Tsurugaoka Hachimangū

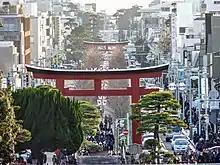
Three large torii on the approach (sandō) of shrine

There is a 1.8 km straight street in the front of shrine, called "Wakamiya Ōji (若宮大路)". It is the approach (sandō (参道)) of Tsurugaoka Hachiman-gū, there are three big Torii (Shinto gate). The Torii gate farthest from the shrine is called Ichi-no-Torii (the first torii), the one in the middle is Ni-no-Torii (the second torii) and the one in front of the shrine is San-no-Torii (the third torii).